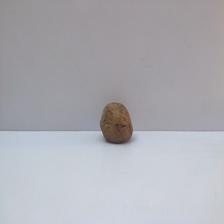
Size: Spoiled